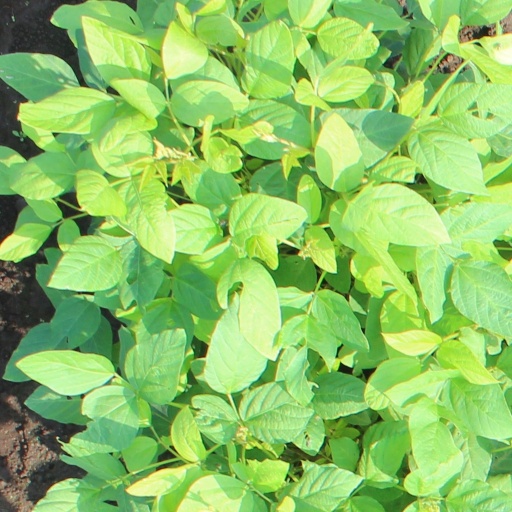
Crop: soybean